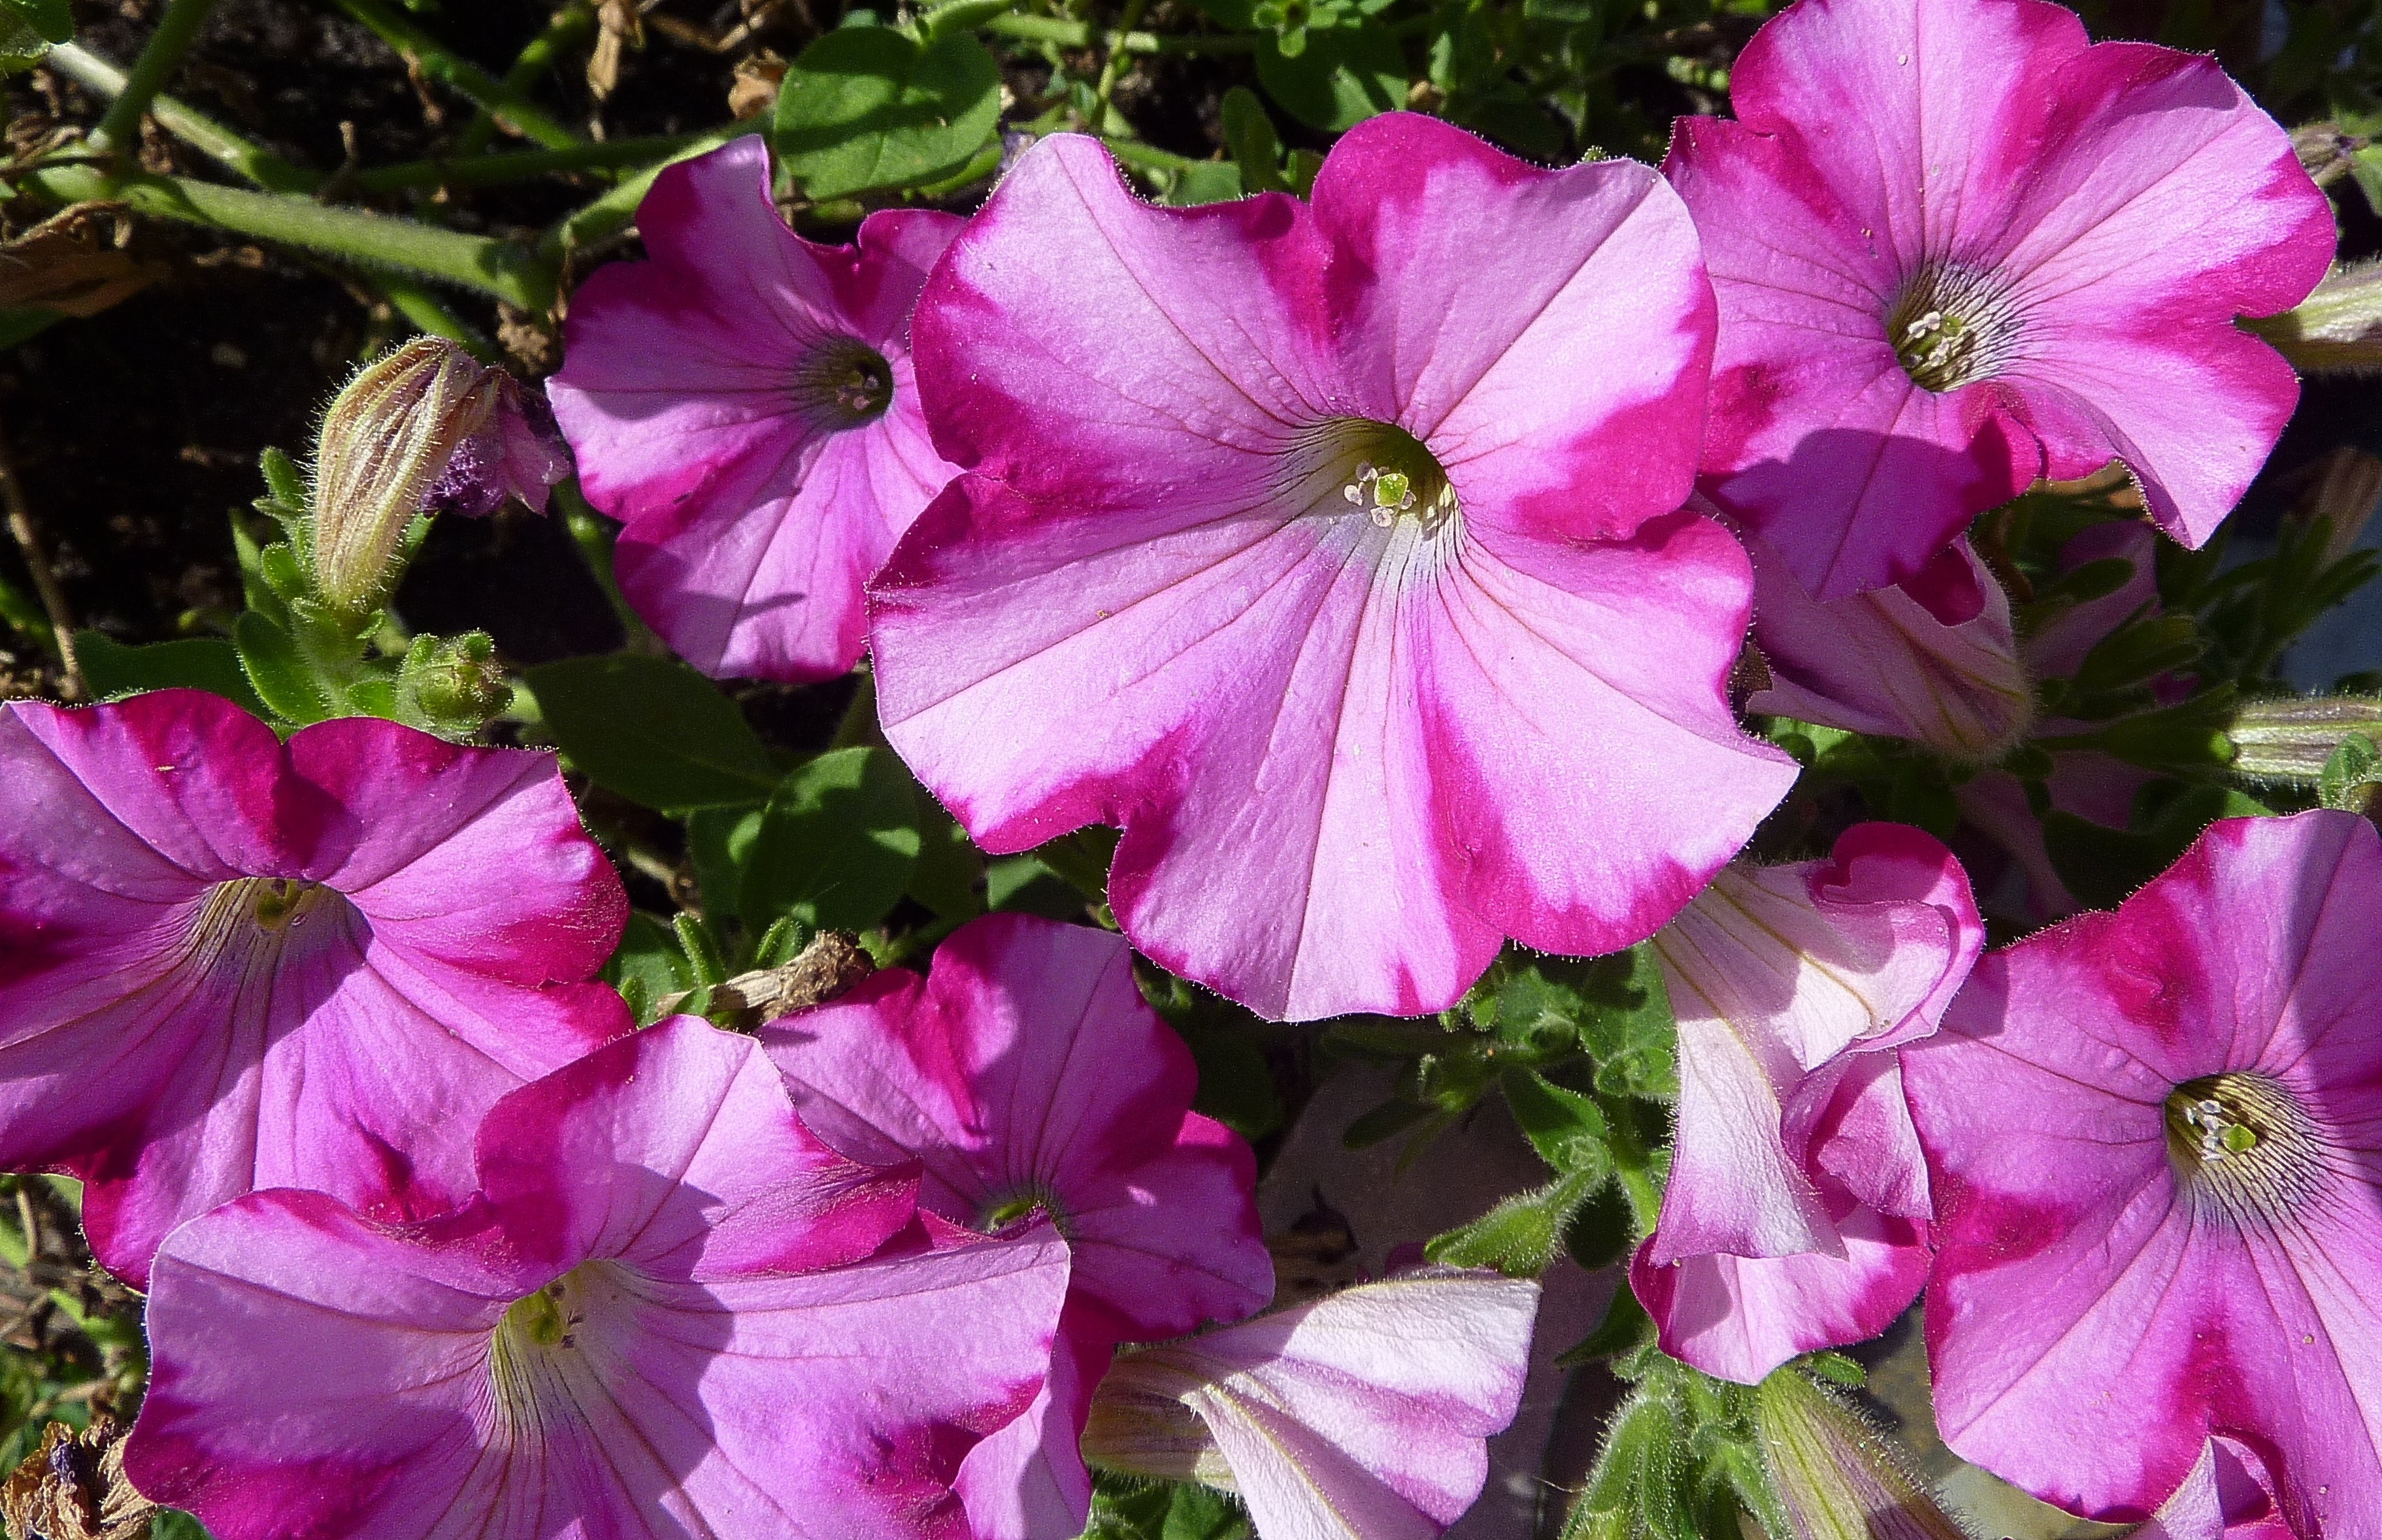
blossom, plant, flower, petal, pink, flora, flowers, shrub, petunia, clematis, solanaceae, macro photography, ornamental plant, flowering plant, nachtschattengew chs, annual plant, land plant